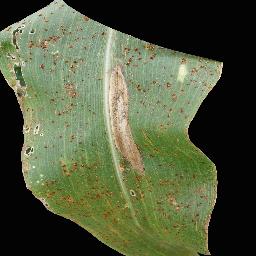
Label: Corn___Common_rust